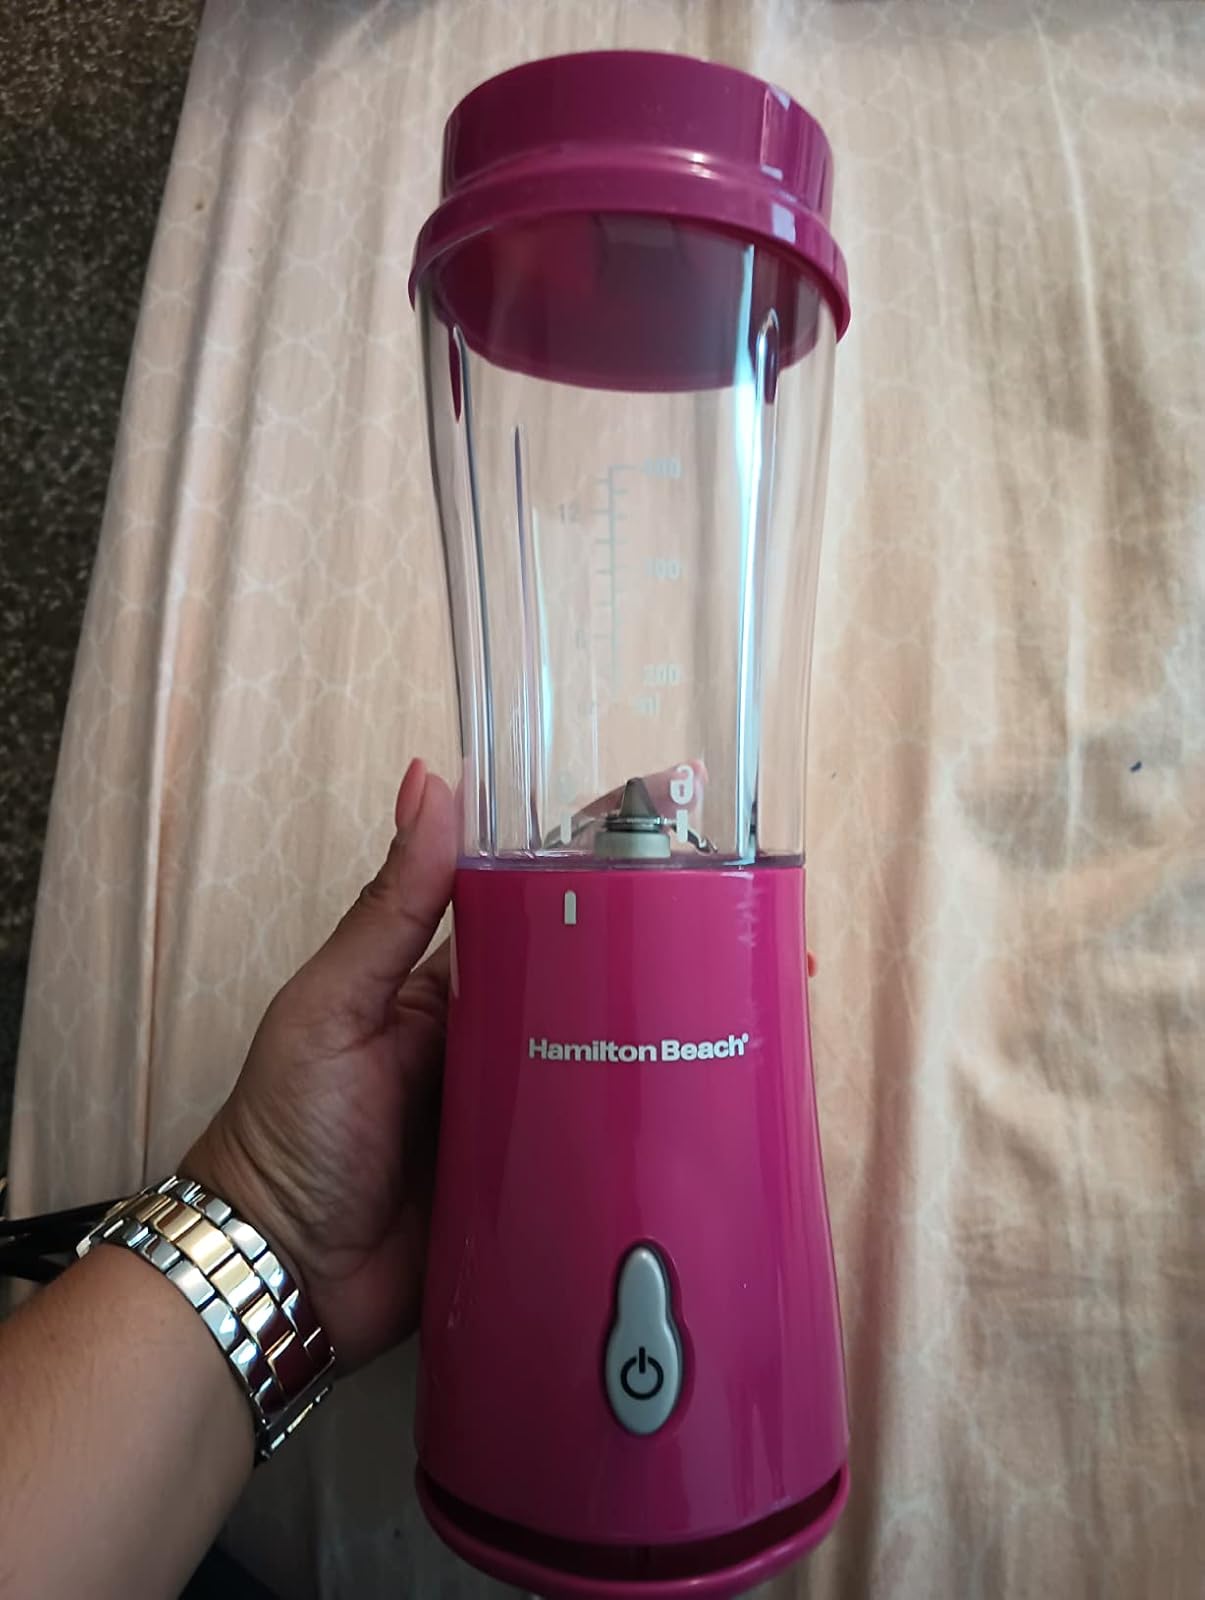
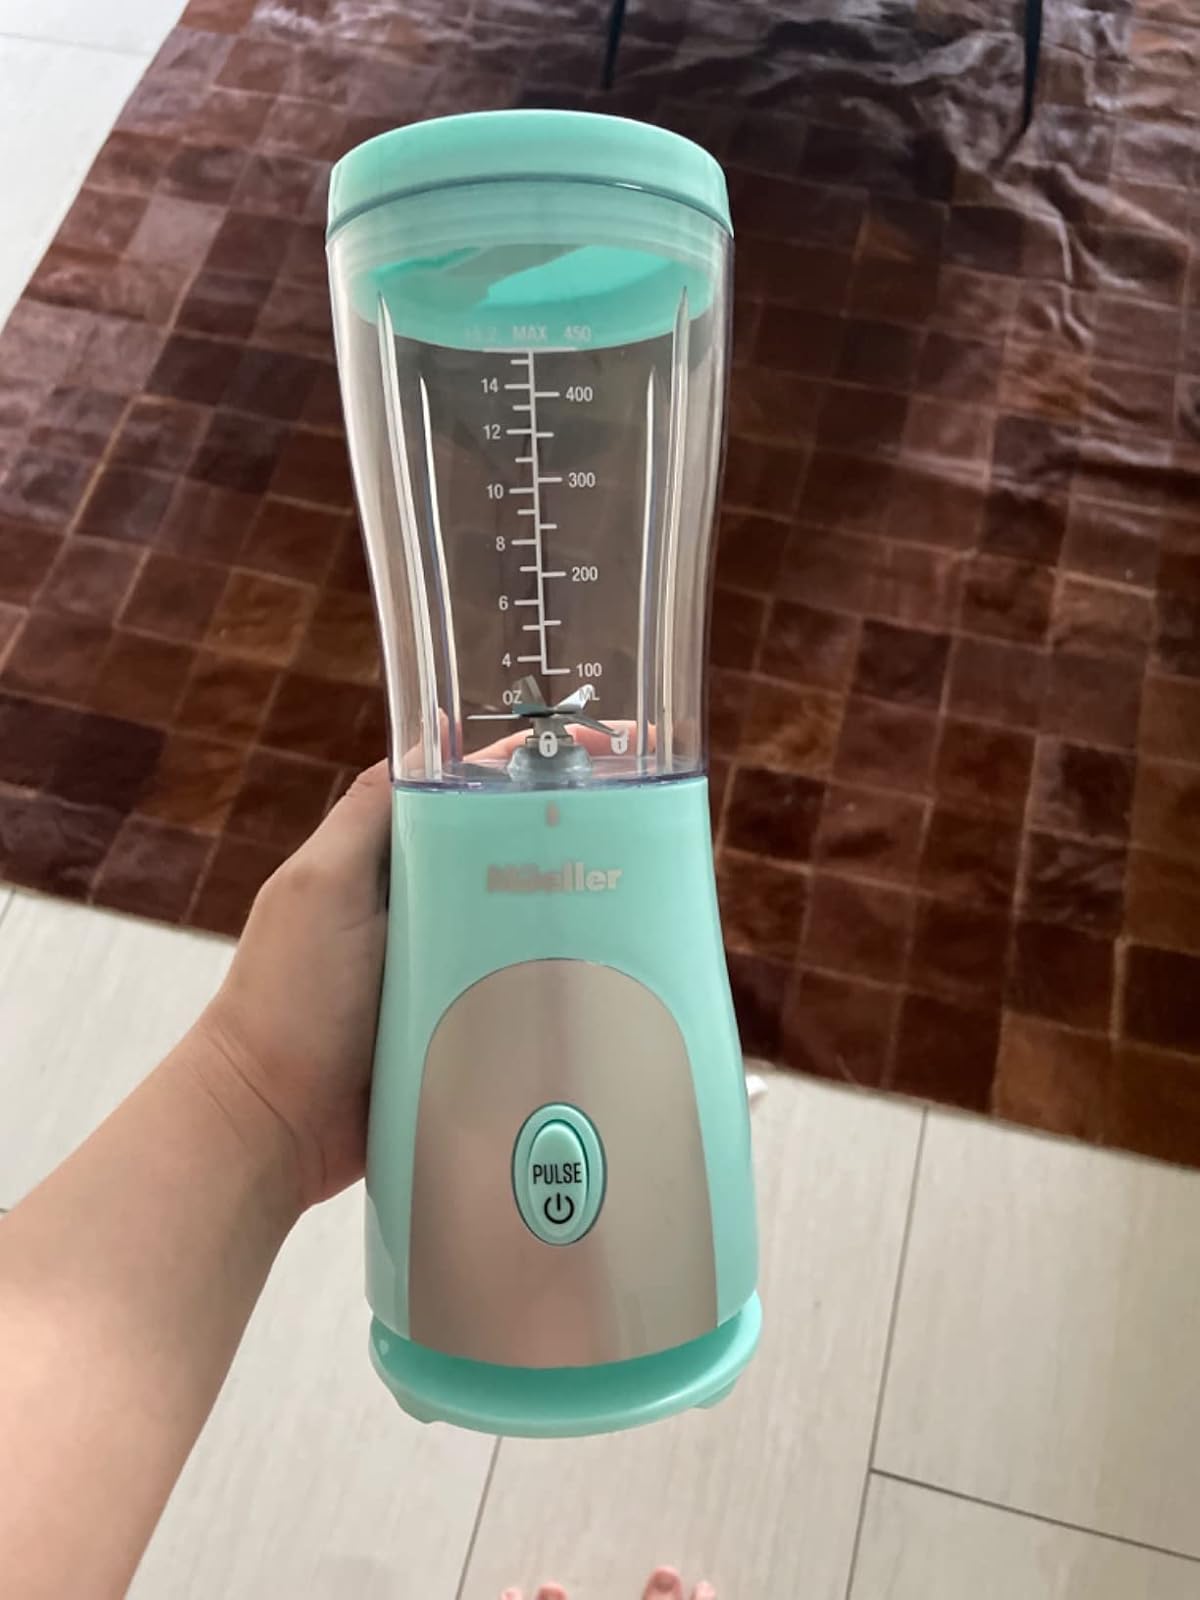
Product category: items_blender
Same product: no